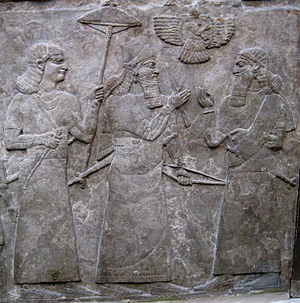
Aramæere / Bronzealderens sammenbrud
Afbildning af Asurnasirpal II i midten.
Aramæere er personer fra et af de vestsemitiske folk, som fra 1100-tallet dannede stærke småriger i det nordlige Syrien. En aramæer taler aramæisk.